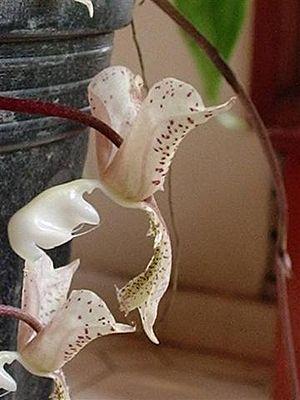
La flore en Colombie se caractérise par une biodiversité importante, avec le taux le plus élevé d'espèces par unité de surface à travers le monde. Plus de 130 000 espèces ont été signalées sur le territoire colombien.